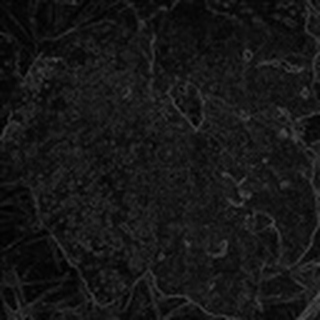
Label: cotton_powdery_mildew